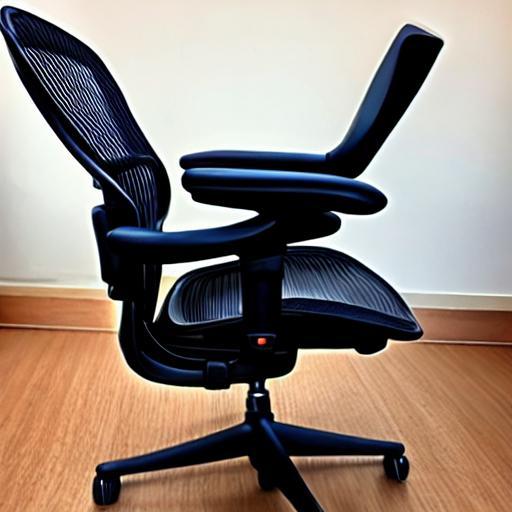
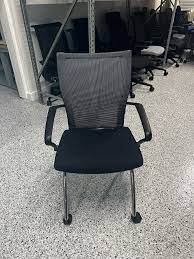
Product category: items_chair
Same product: no